Billy Rose's Aquacade

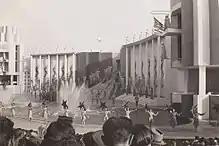
Audience members viewing The Billy Rose Aquacade at the 1939-40 Worlds Fair.

Later "Aquacade" moved to the 1939 New York World's Fair, where it was the most successful production of the fair (Lowe). The Art Deco 11,000 seat amphitheatre at the north end of Meadow Lake was designed by architects Sloan & Robertson. Shows were staged by John Murray Anderson to the orchestrations of Ted Royal. The pool and the 300 by stage could be hidden behind a lighted high curtain of water.